P. C. Skovgaard

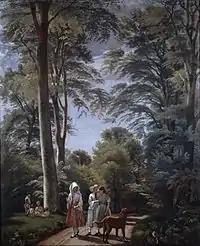
Beech Forest in May

Shortly after his homecoming in 1855 he painted his well-known "Bøgeskov i maj" (Beech Forest in May) featuring the quintessential Danish beech forest.